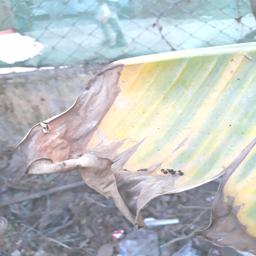
Label: POTASSIUM DEFICIENCY